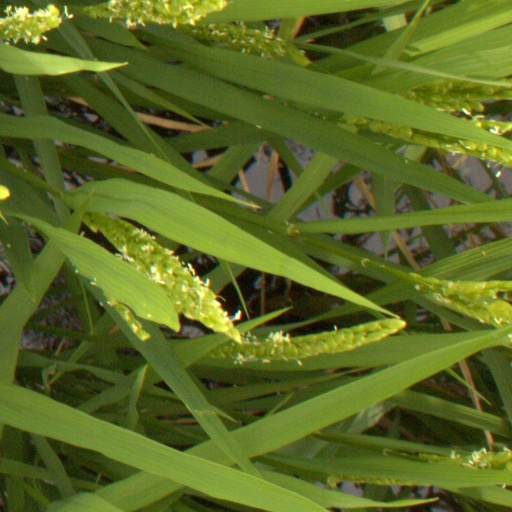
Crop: rice